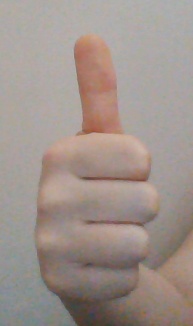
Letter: aleff